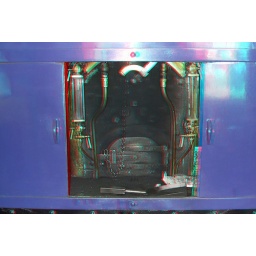
Lake Bala Steam Railway in anaglyph 3D stereo red blue glasses to view